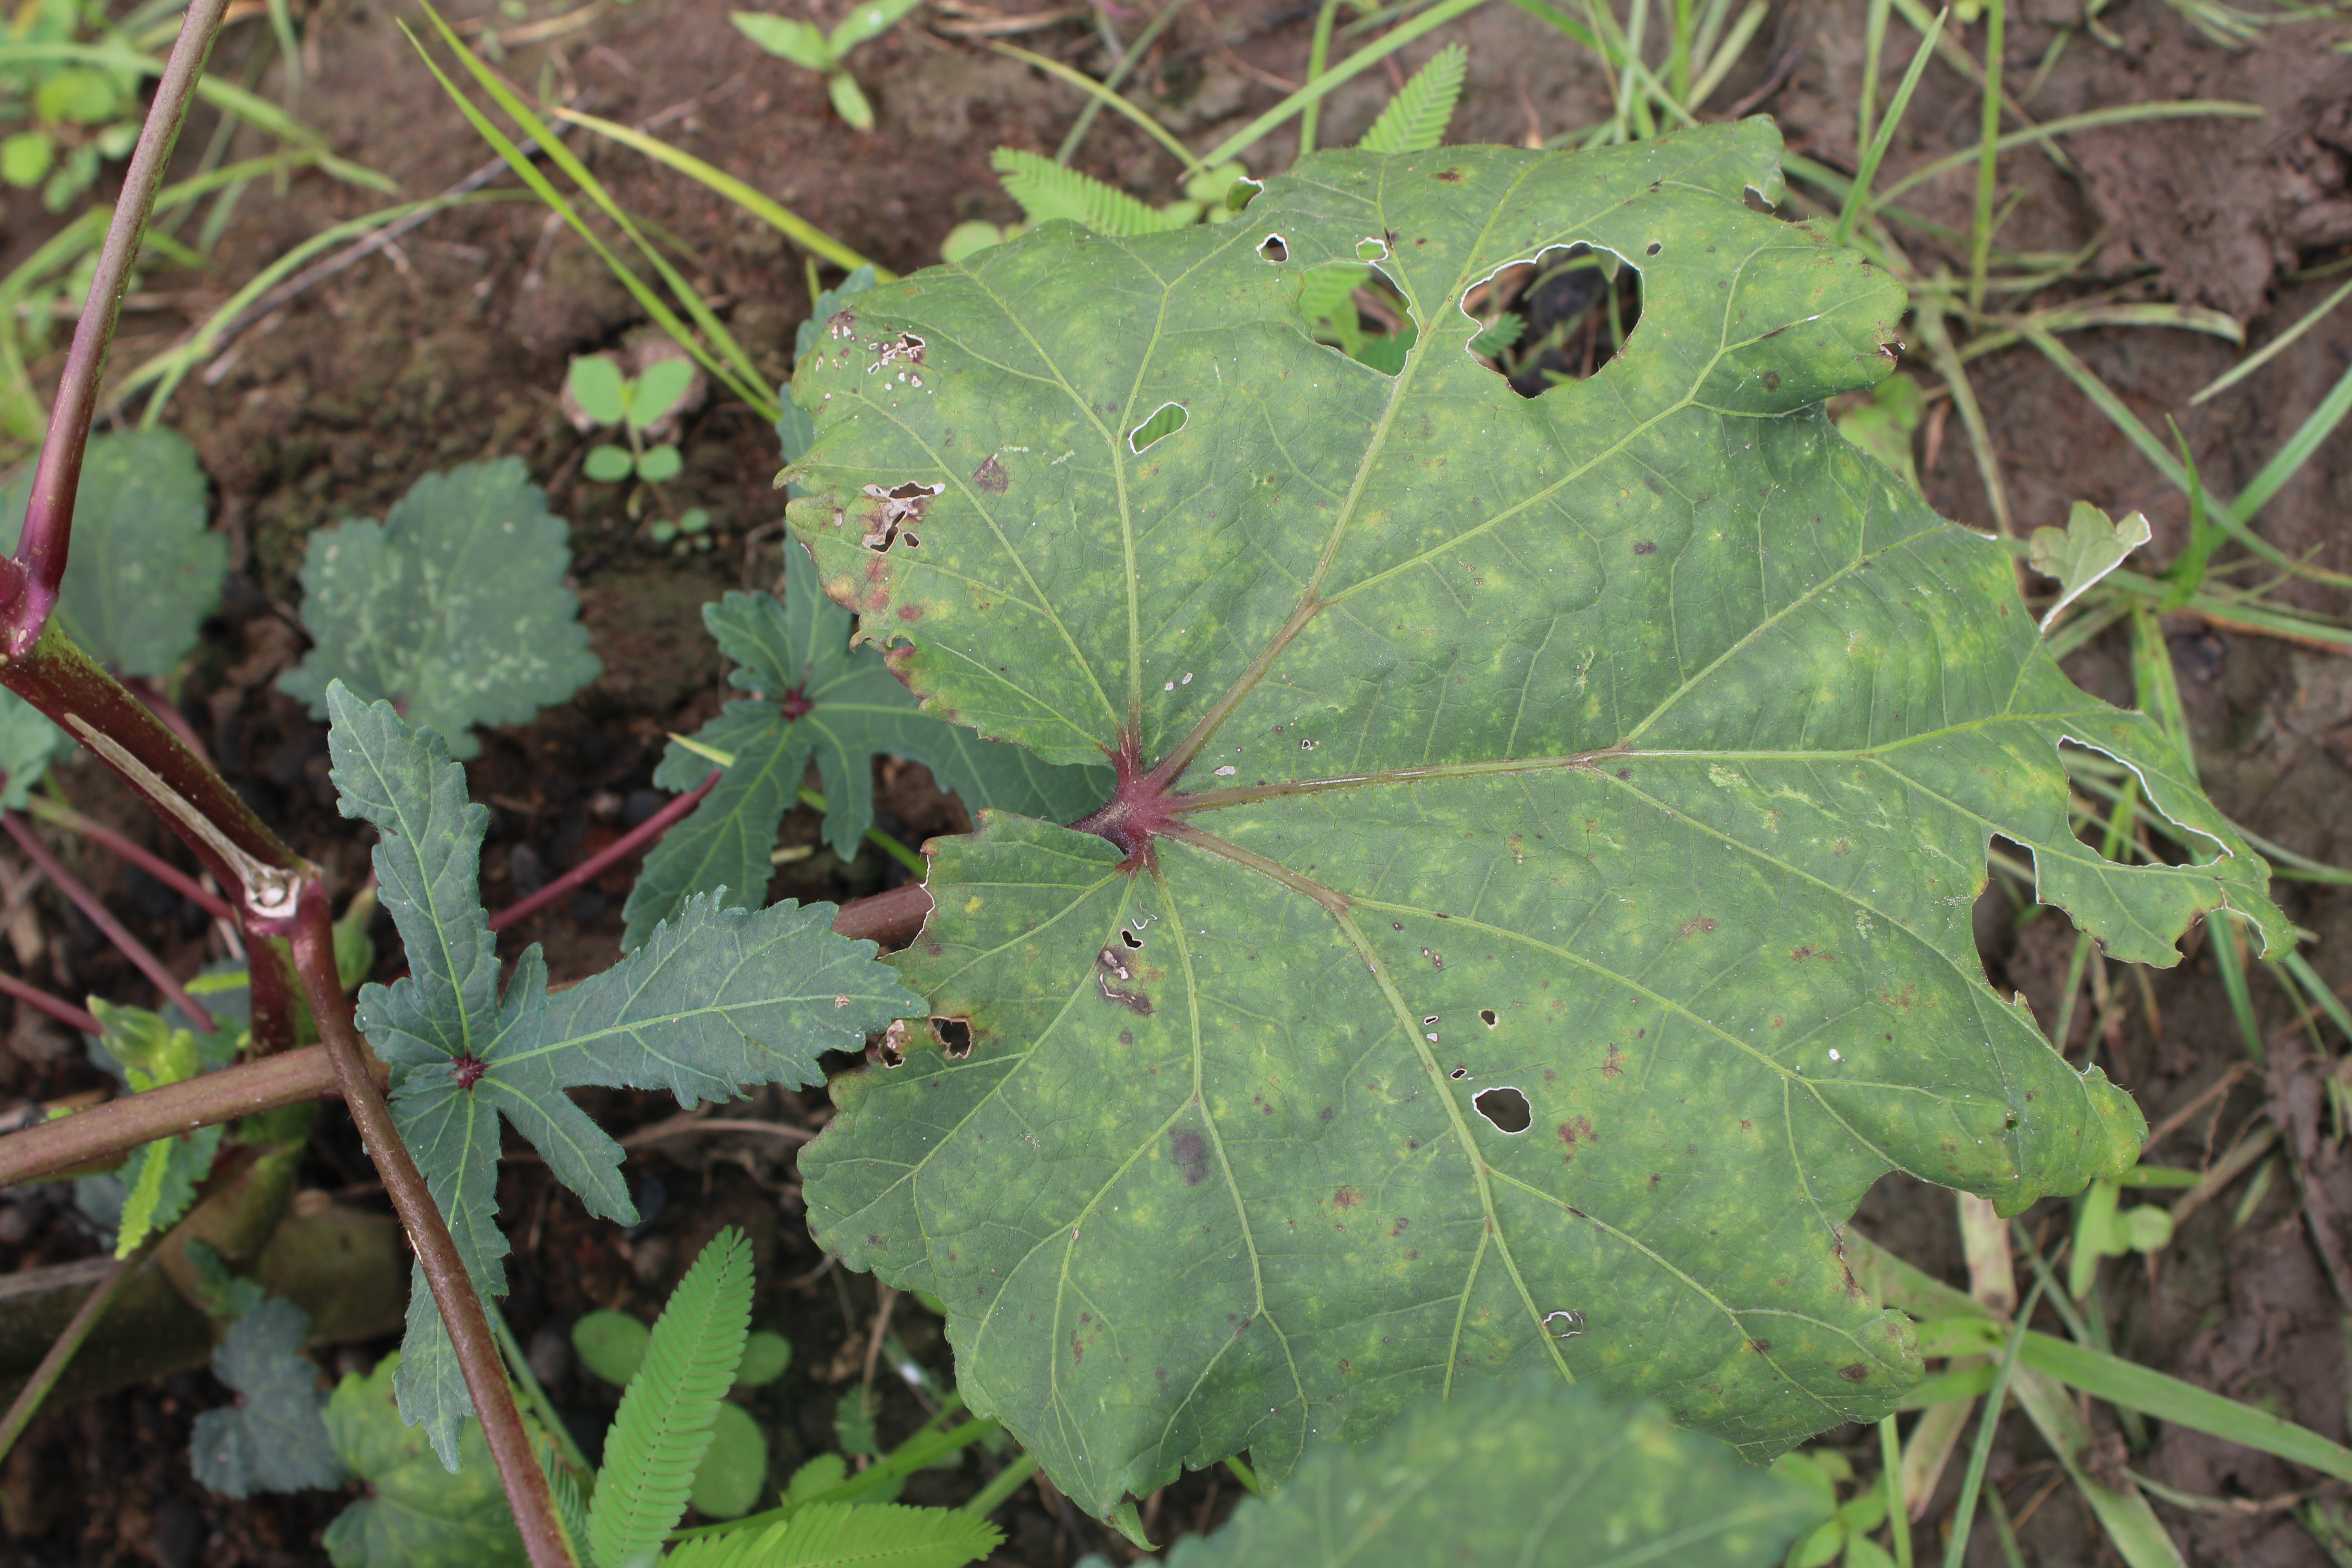
Label: Alternaria Leaf Spot